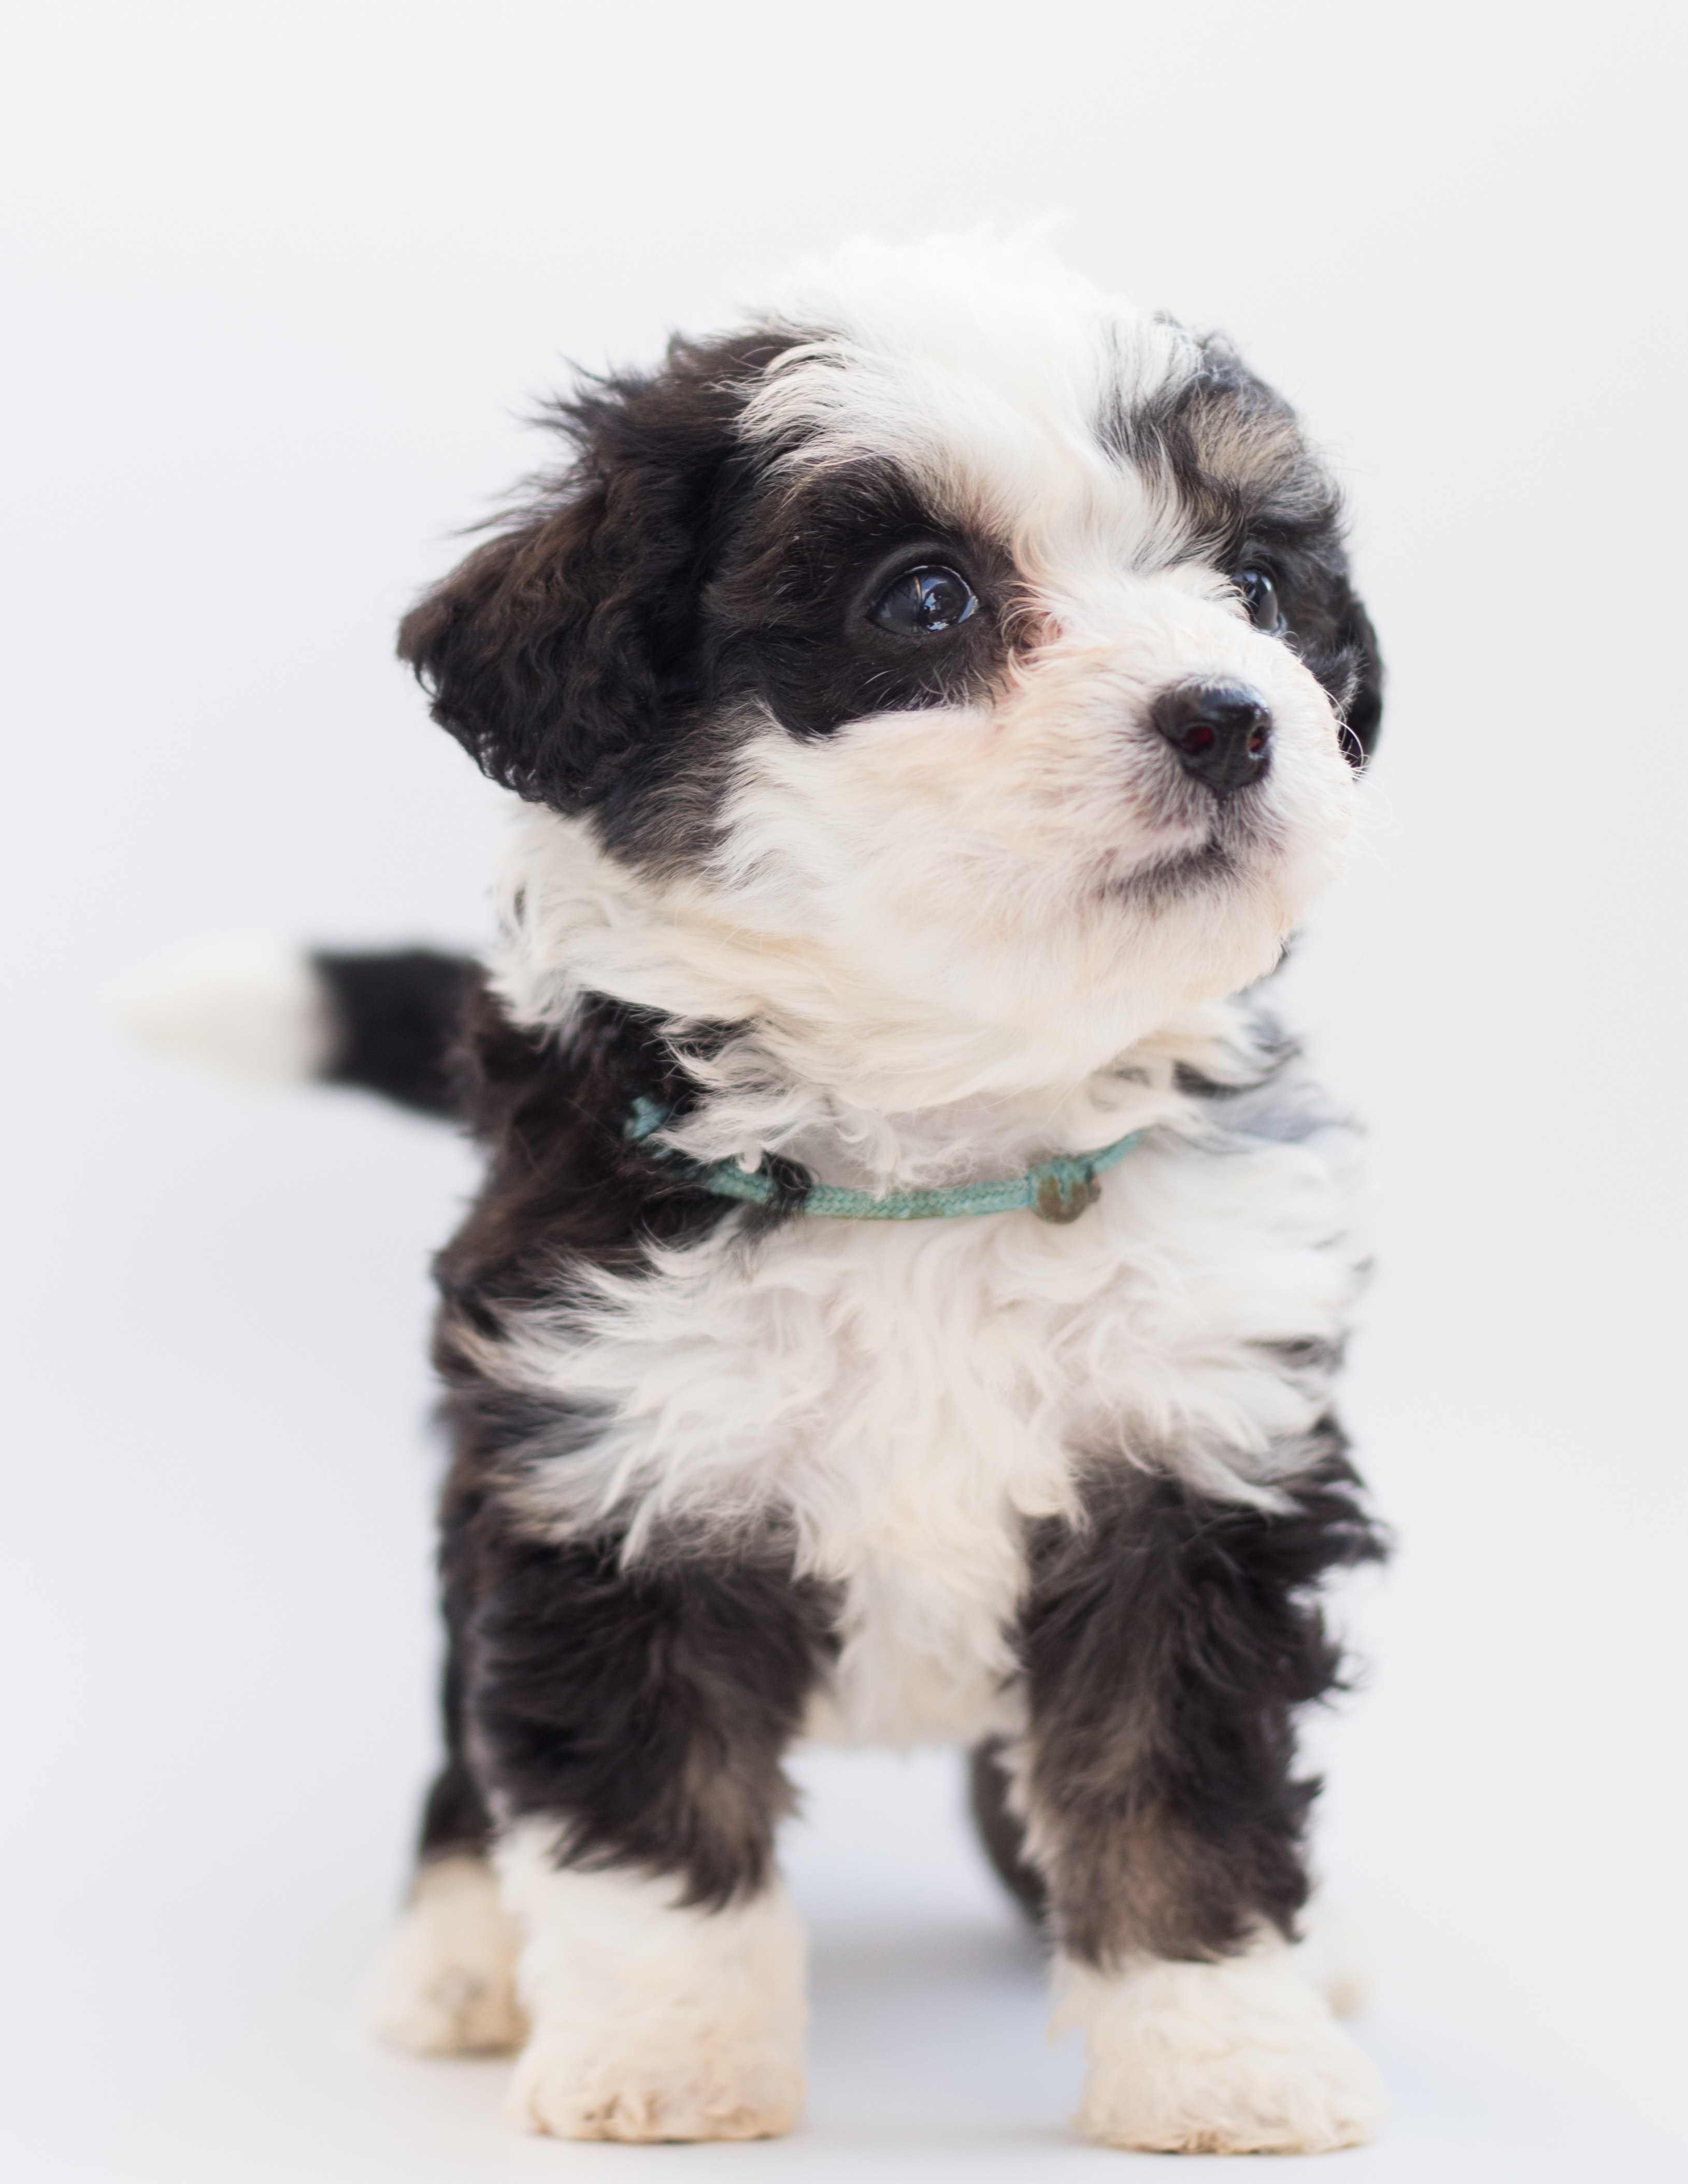
dog, dog like mammal, dog breed, vertebrate, puppy, carnivoran, havanese, dog breed group, schnoodle, cavachon, cavapoo, snout, cockapoo, tibetan terrier, companion dog, fur